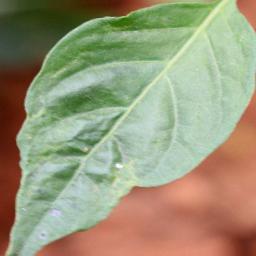
Label: mites_and_trips